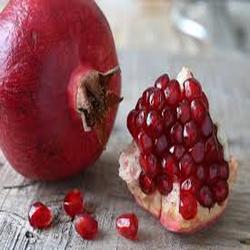
Label: Pomegranate